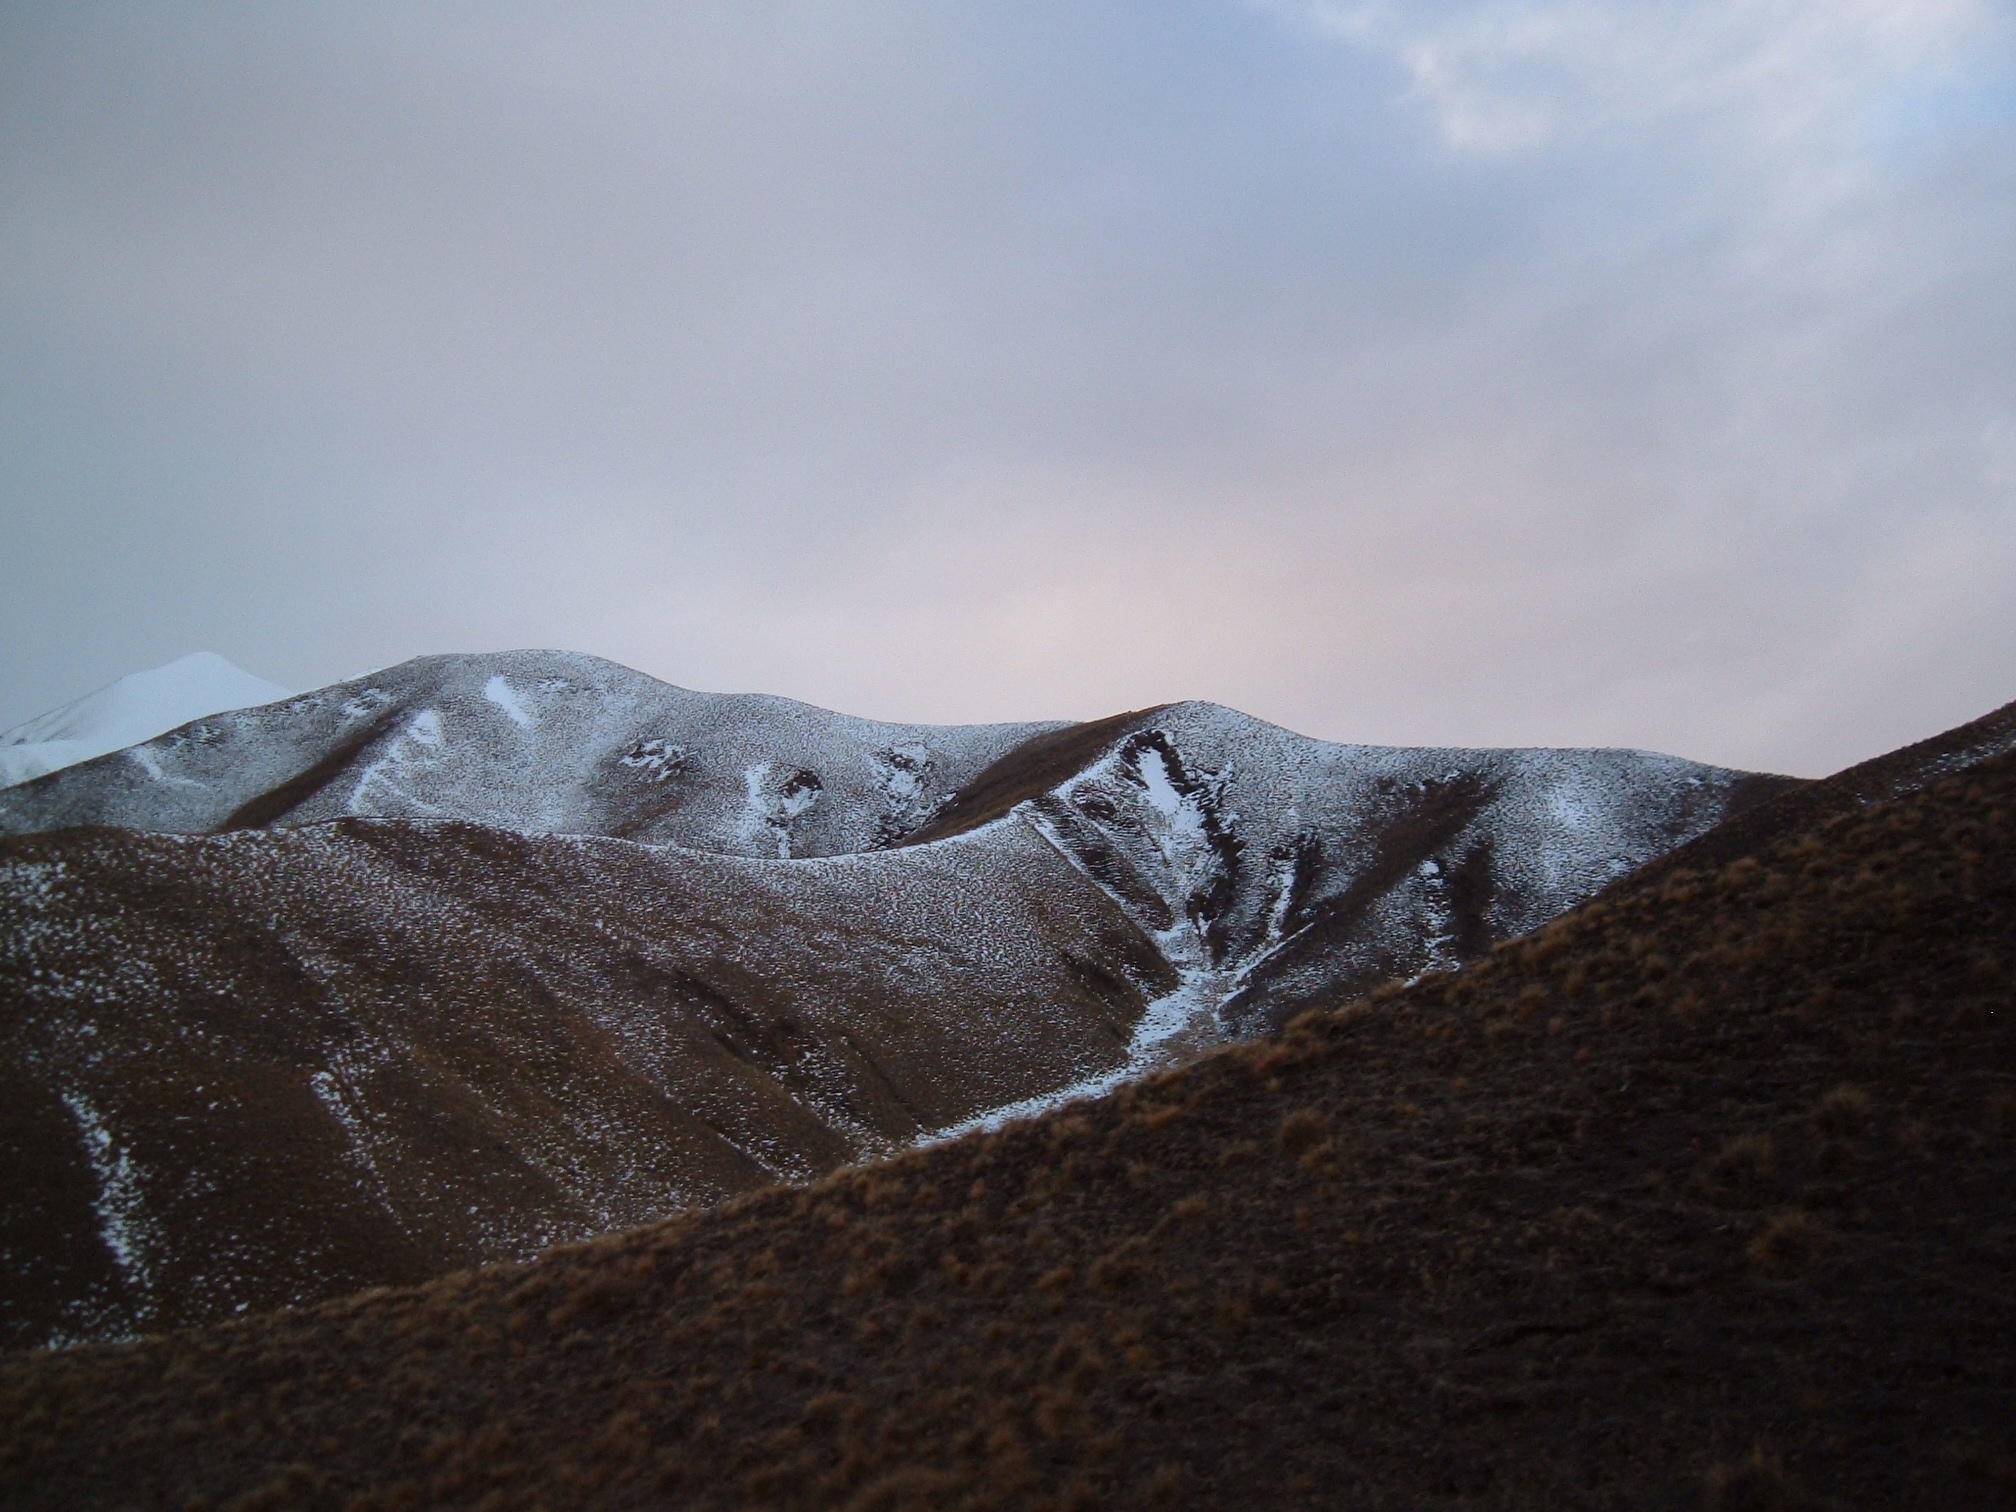
landscape, nature, rock, mountain, snow, winter, cloud, sunlight, hill, mountain range, weather, terrain, ridge, summit, geology, mountains, new zealand, plateau, fell, landform, geographical feature, atmospheric phenomenon, mountainous landforms, central otago scenery